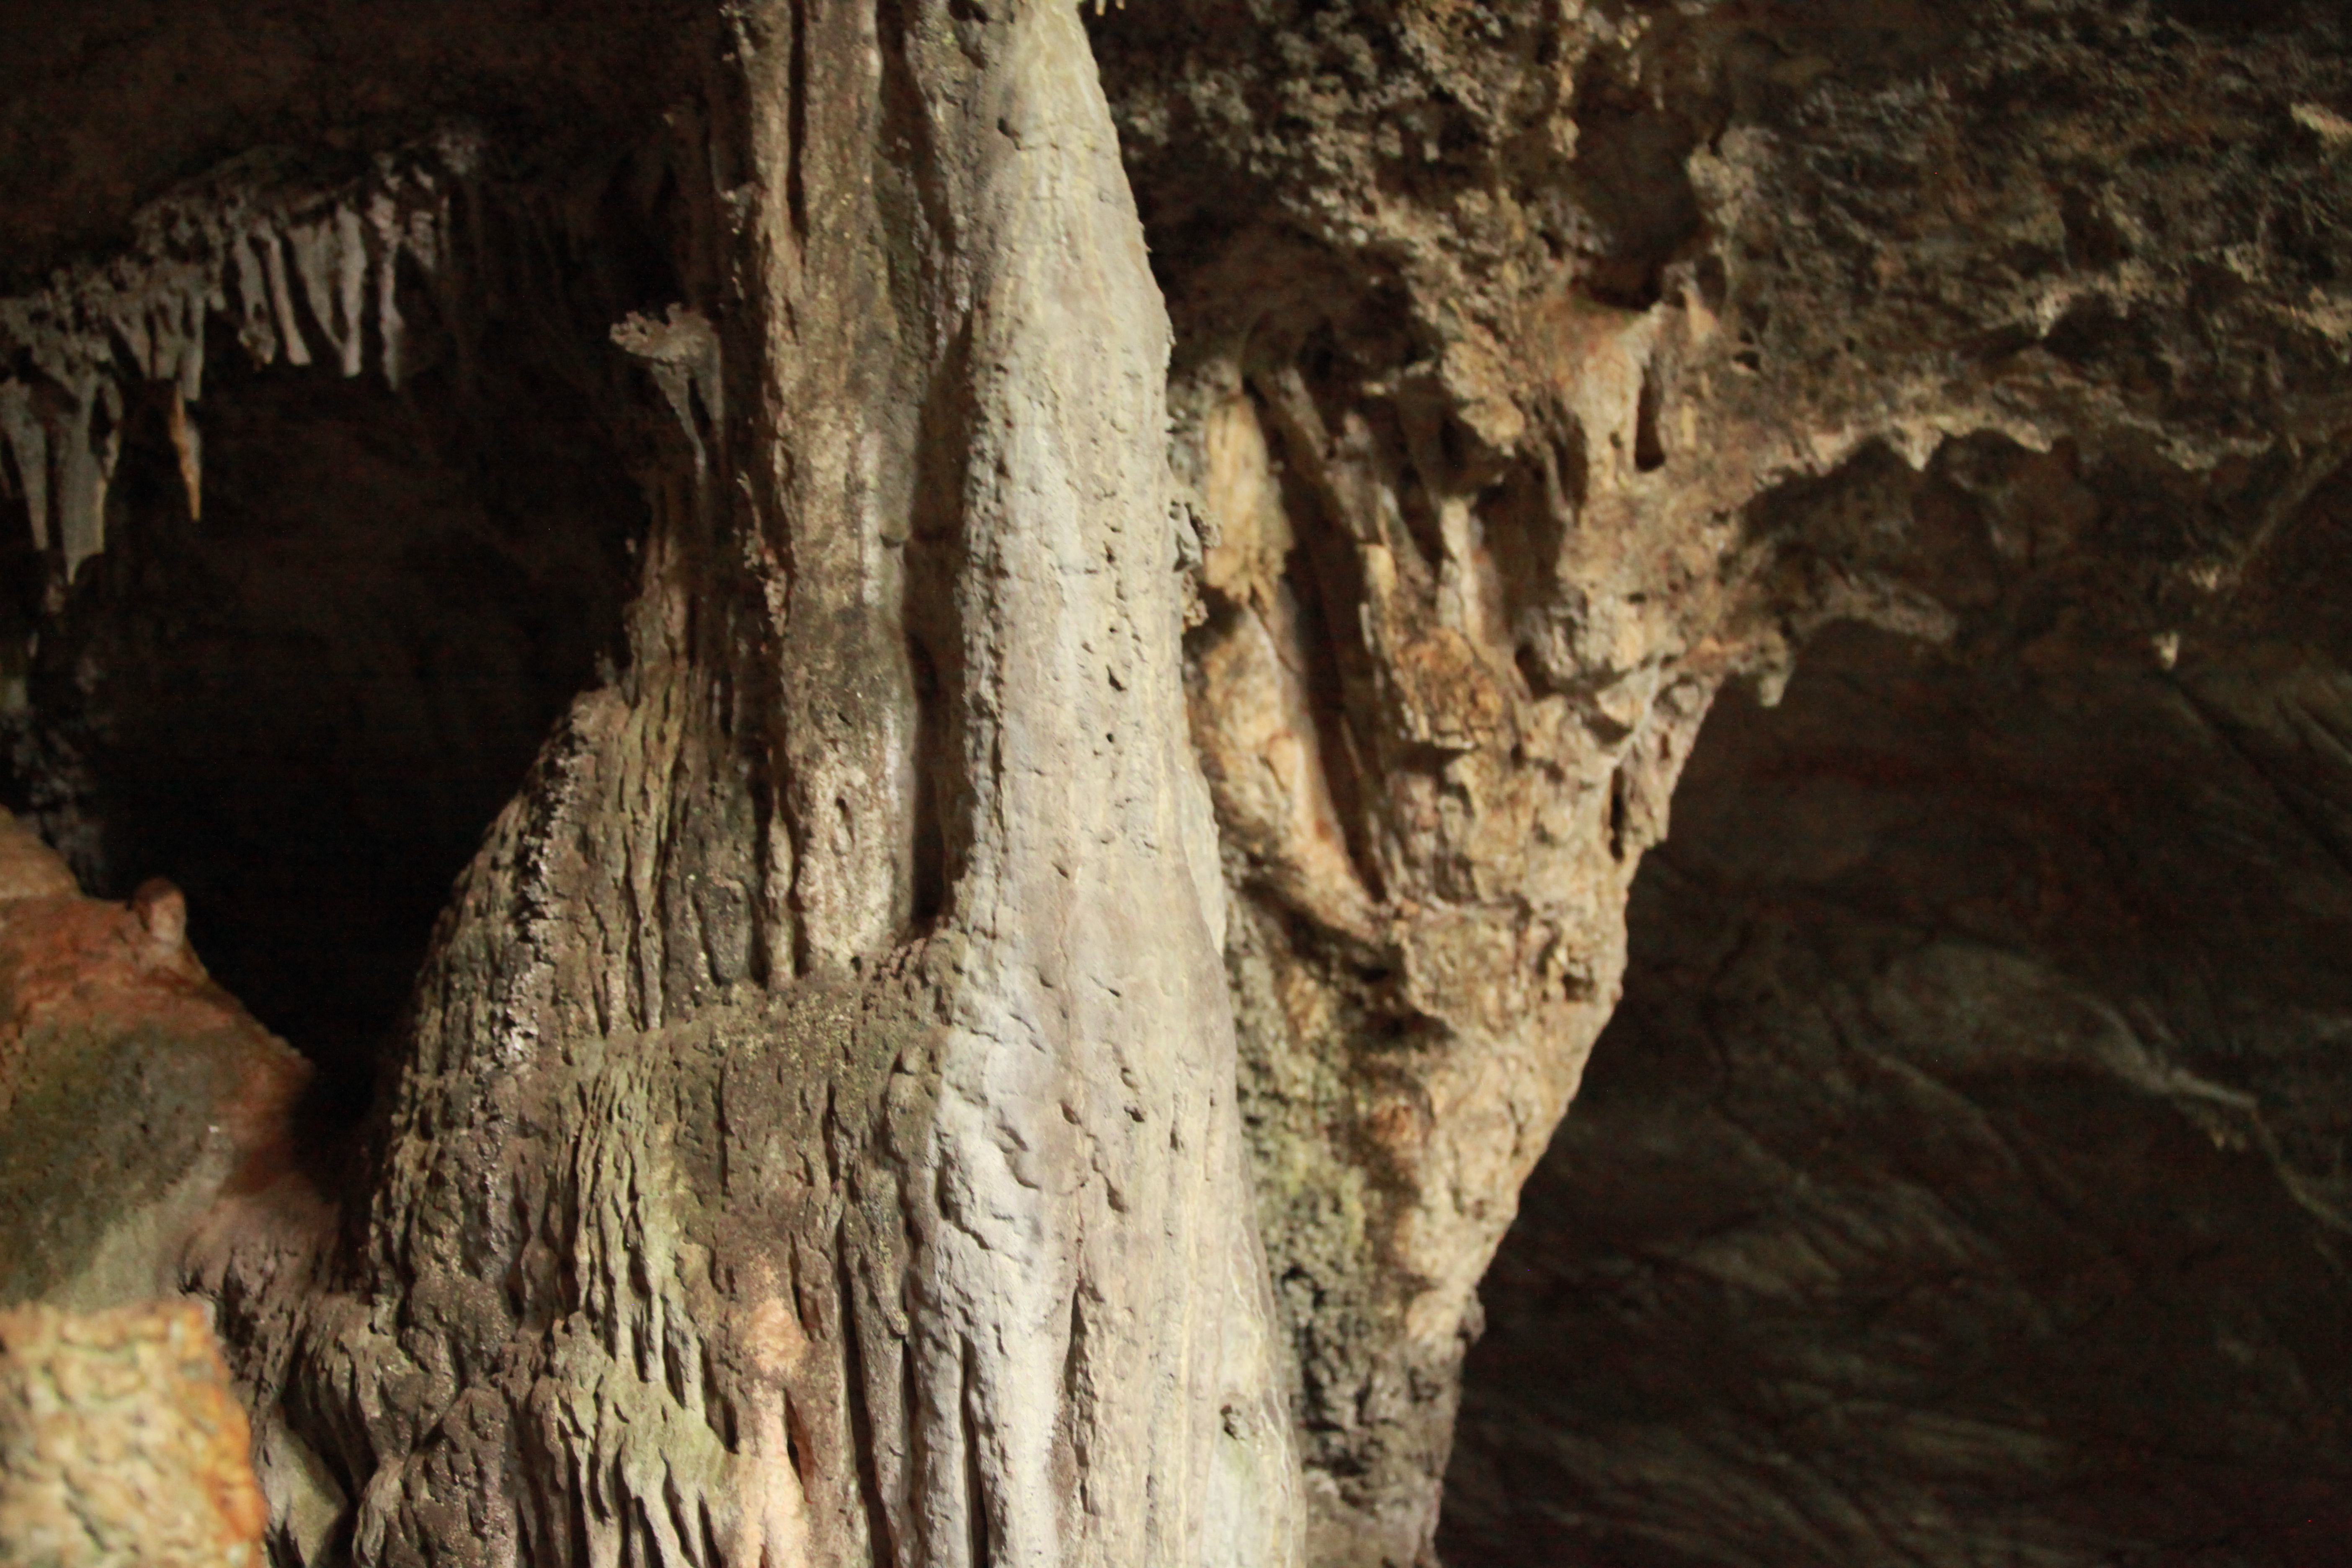
cave, rocks, lights, formation, speleothem, stalactite, stalagmite, geology, rock, caving, escarpment, karst landforms, pit cave, outcrop